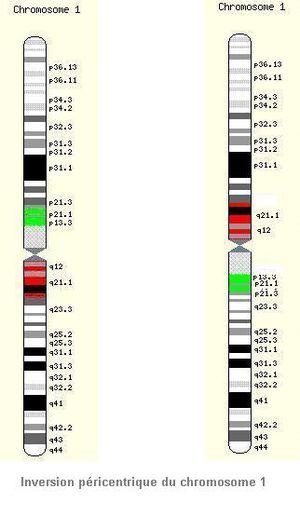
Inversion pericentrique L'image de ce chromosome est copiè depuis Ensembl Genome Browser. Les modifications (couleur et inversion plus titre sont de moi. Déclaration de la page d'accueil
Une cassure chromosomique est un remaniement de la structure d'un chromosome intervenant au cours de la division cellulaire, et aboutissant généralement à une aberration de structure.